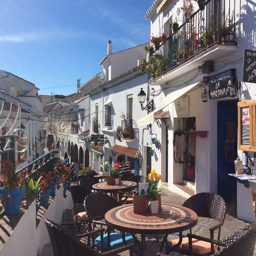
clothing business : view of the street